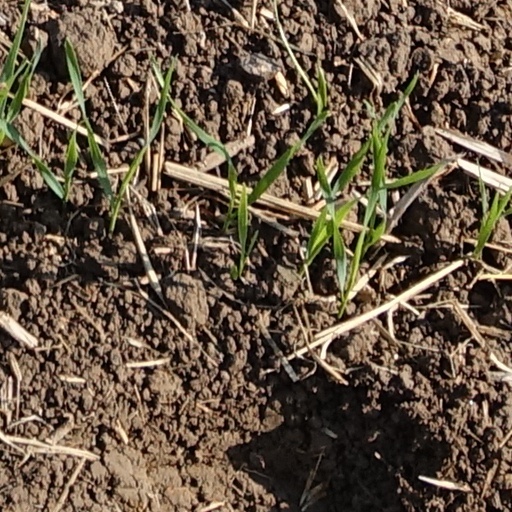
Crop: wheat